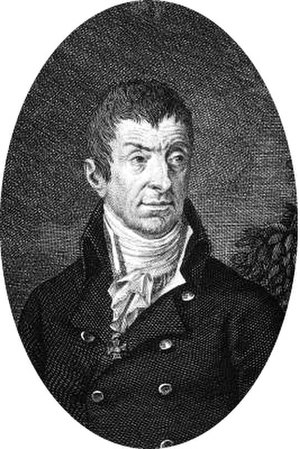
Franz von Zeiller
Franz Anton Felix Edler von Zeiller var en østrigsk retskyndig og lovforfatter.